Myanmar Navy

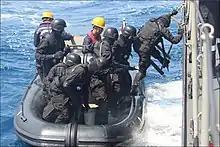
A navy exercise at Coco Islands

Efforts were made to produce locally made naval vessels with assistance from Yugoslavia. In 1960, the Myanmar Navy commissioned two Nawarat-class corvettes. Their armaments include 25-pounder field gun and 40 mm Bofors anti-aircraft gun. Myanmar shipyards also built a number of smaller patrol craft and a number of landing craft. Landing craft and auxiliary ships are usually armed with Oerlikon 20 mm cannons, 40 mm Bofors anti-aircraft guns and heavy machine guns. In the mid-1960s, the Myanmar Navy took delivery of ex-US Navy PCE-827 class corvette and a , both of which were commissioned in the mid-1940s.